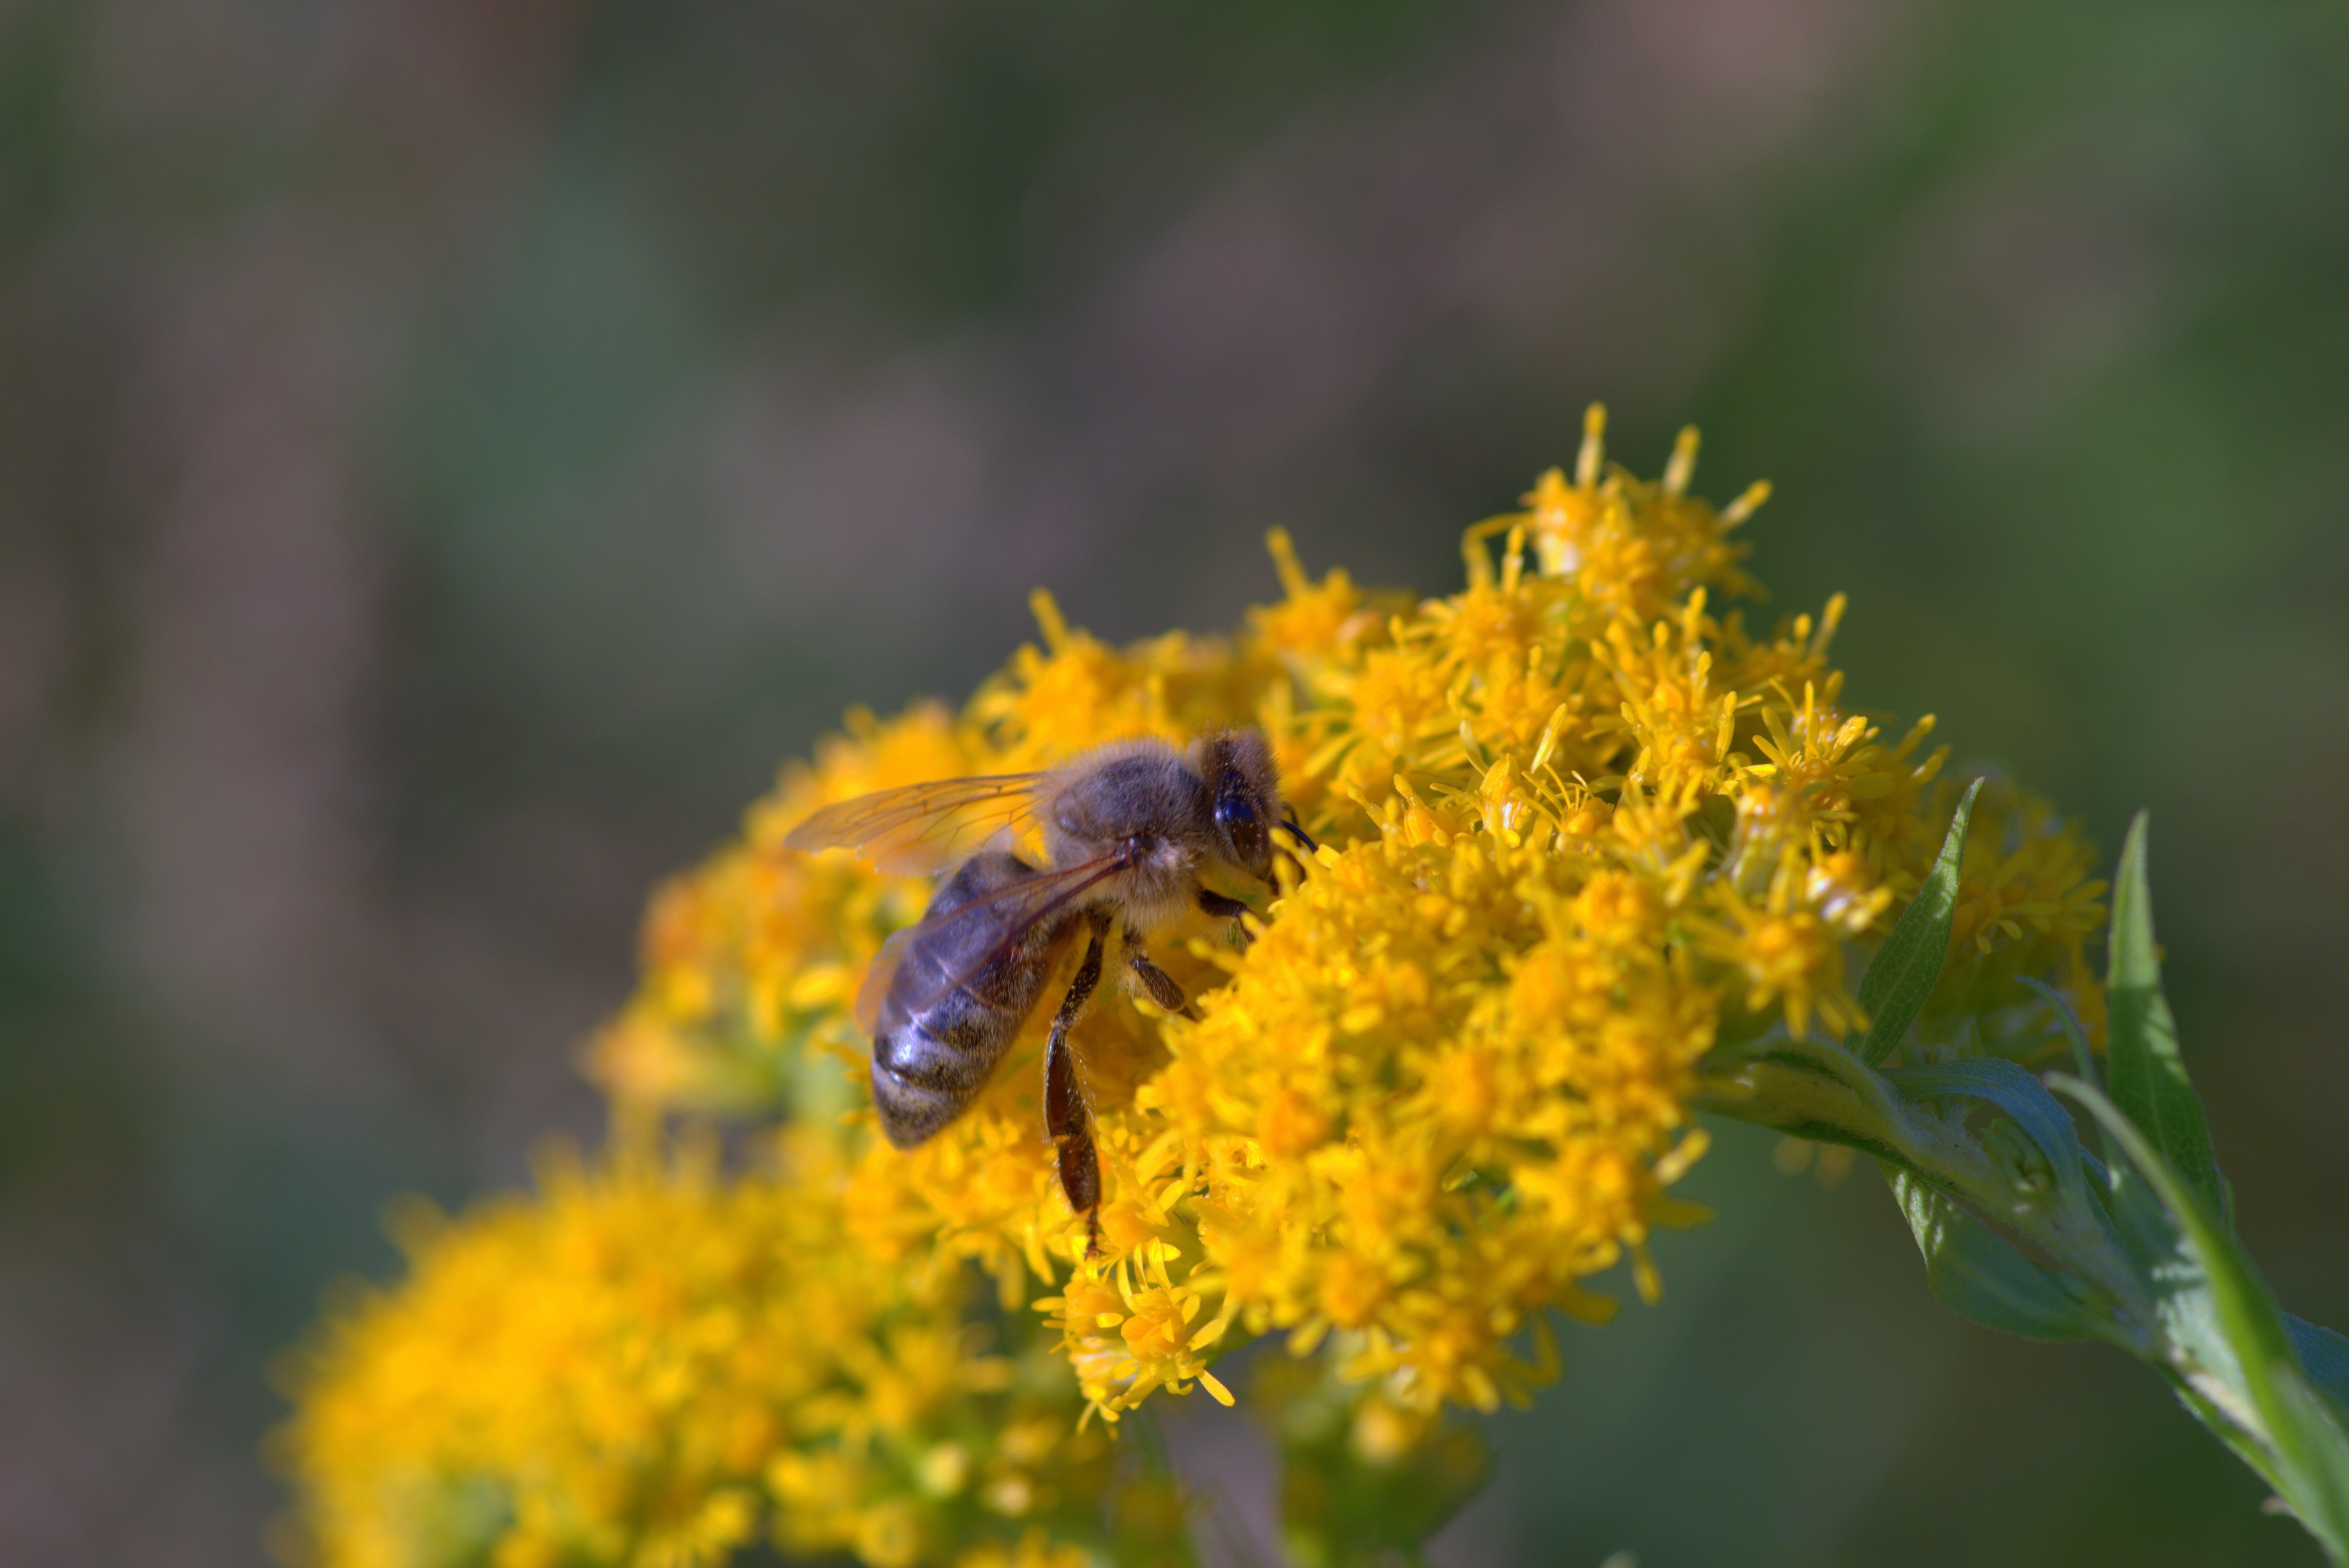
nature, plant, photography, meadow, prairie, flower, honey, wildlife, pollen, pollination, insect, macro, botany, yellow, closeup, flora, fauna, invertebrate, wildflower, flowers, close up, wild flowers, bee, yellow flowers, nectar, macro photography, honey bee, pollinator, beekeeping, pollinates, membrane winged insect